Kuala Lumpur

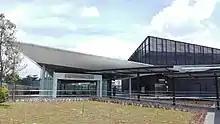
Entrance A of the Tun Razak Exchange MRT station. The station is designed to look more business-friendly, located in and named after a new financial district under development, TRX.

Independence coupled with rapid economic growth from the 1970s to the 1990s and with Islam being the official religion in the country, has resulted in the construction of buildings with a more local and Islamic flavour around the city. Many of these buildings derive their design from traditional Malay items such as the songkok and the keris. Some of these buildings have Islamic geometric motifs integrated into the designs of the building, due to Islamic restrictions on imitating nature through drawings. Examples of these buildings are Telekom Tower, Maybank Tower, Dayabumi Complex, and the Islamic Centre. Some buildings such as the Islamic Arts Museum Malaysia and National Planetarium have been built to masquerade as a place of worship, complete with dome and minaret, when in fact they are places of science and knowledge. The Petronas Towers are the tallest twin buildings in the world and were the tallest buildings in the country until being surpassed by The Exchange 106 by 1.7 meters in 2019. They were designed to resemble motifs found in Islamic art.